Lafayette's Quarters

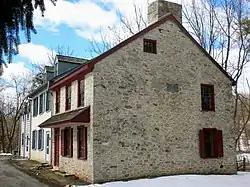
Lafayette's Quarters, March 2010

Lafayette's Quarters, also known as the Brookside Inn, is an historic, American home that is located on Wilson Road, south-southeast of the intersection of Yellow Springs Road and Wilson Road, in Tredyffrin Township, Chester County, Pennsylvania. This house is not open to the public.